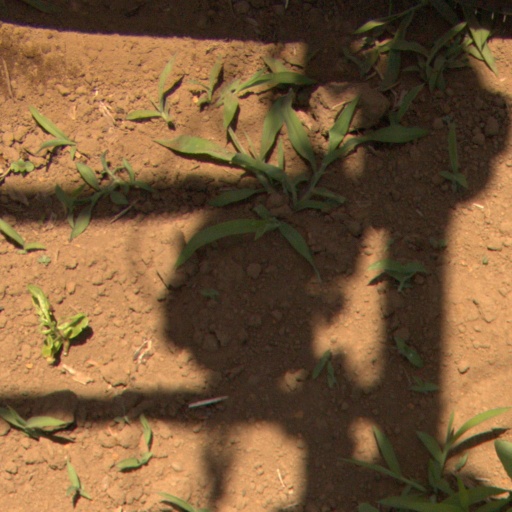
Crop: Jerusalem artichoke